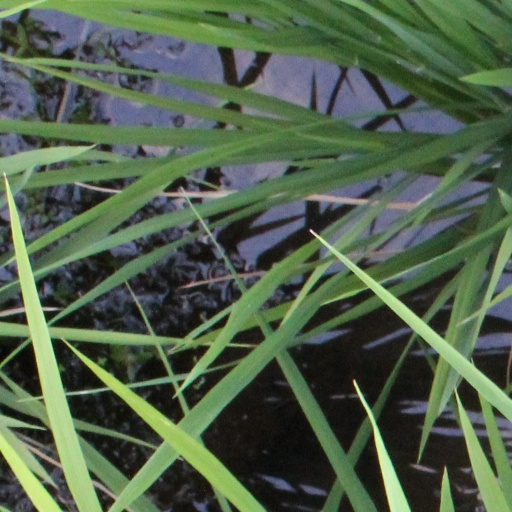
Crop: rice